Taranaki Regiment

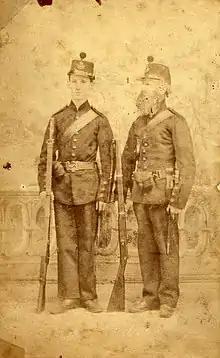

In late 1859 the New Zealand Government had organised to purchase the Pekapeka block from the minor Te Āti Awa chief, Te Teira Manuka. However a more senior chief, Wiremu Kīngi Te Rangitāke, opposed the purchase and the disagreement led to the outbreak of the First Taranaki War in March 1860. The Taranaki Volunteers were mobilised and on 28 March, were sent to help evacuate settlers from outlying areas into New Plymouth. The 103 strong company of volunteers, along with men from the militia, 65th Regiment and HMS Niger became engaged with Māori near the Waireka stream. The volunteers set up a defensive position around a farm house below Kaipopo Pā, but late in the day became isolated when the 65th withdrew (as they were under orders to retire to New Plymouth before nightfall). Fortunately a further detachment from HMS Niger had landed in the afternoon and joined the battle at dusk. They fired rockets at, and later stormed, the pā, forcing the Māori to withdraw. The volunteers then withdrew to New Plymouth during the night. The Battle of Waireka was lauded as a British victory over a much larger Māori force. The volunteer's casualties were four wounded, out of a total of 14 British casualties, while the Māori casualties were estimated to be about 100. Some modern historians, however, argue that the Māori casualties were likely minimal and that in reality victory lay with the Māori who were able to continue to raid the evacuated farms. Waireka was the first time a British Empire reservist unit had been committed to battle.